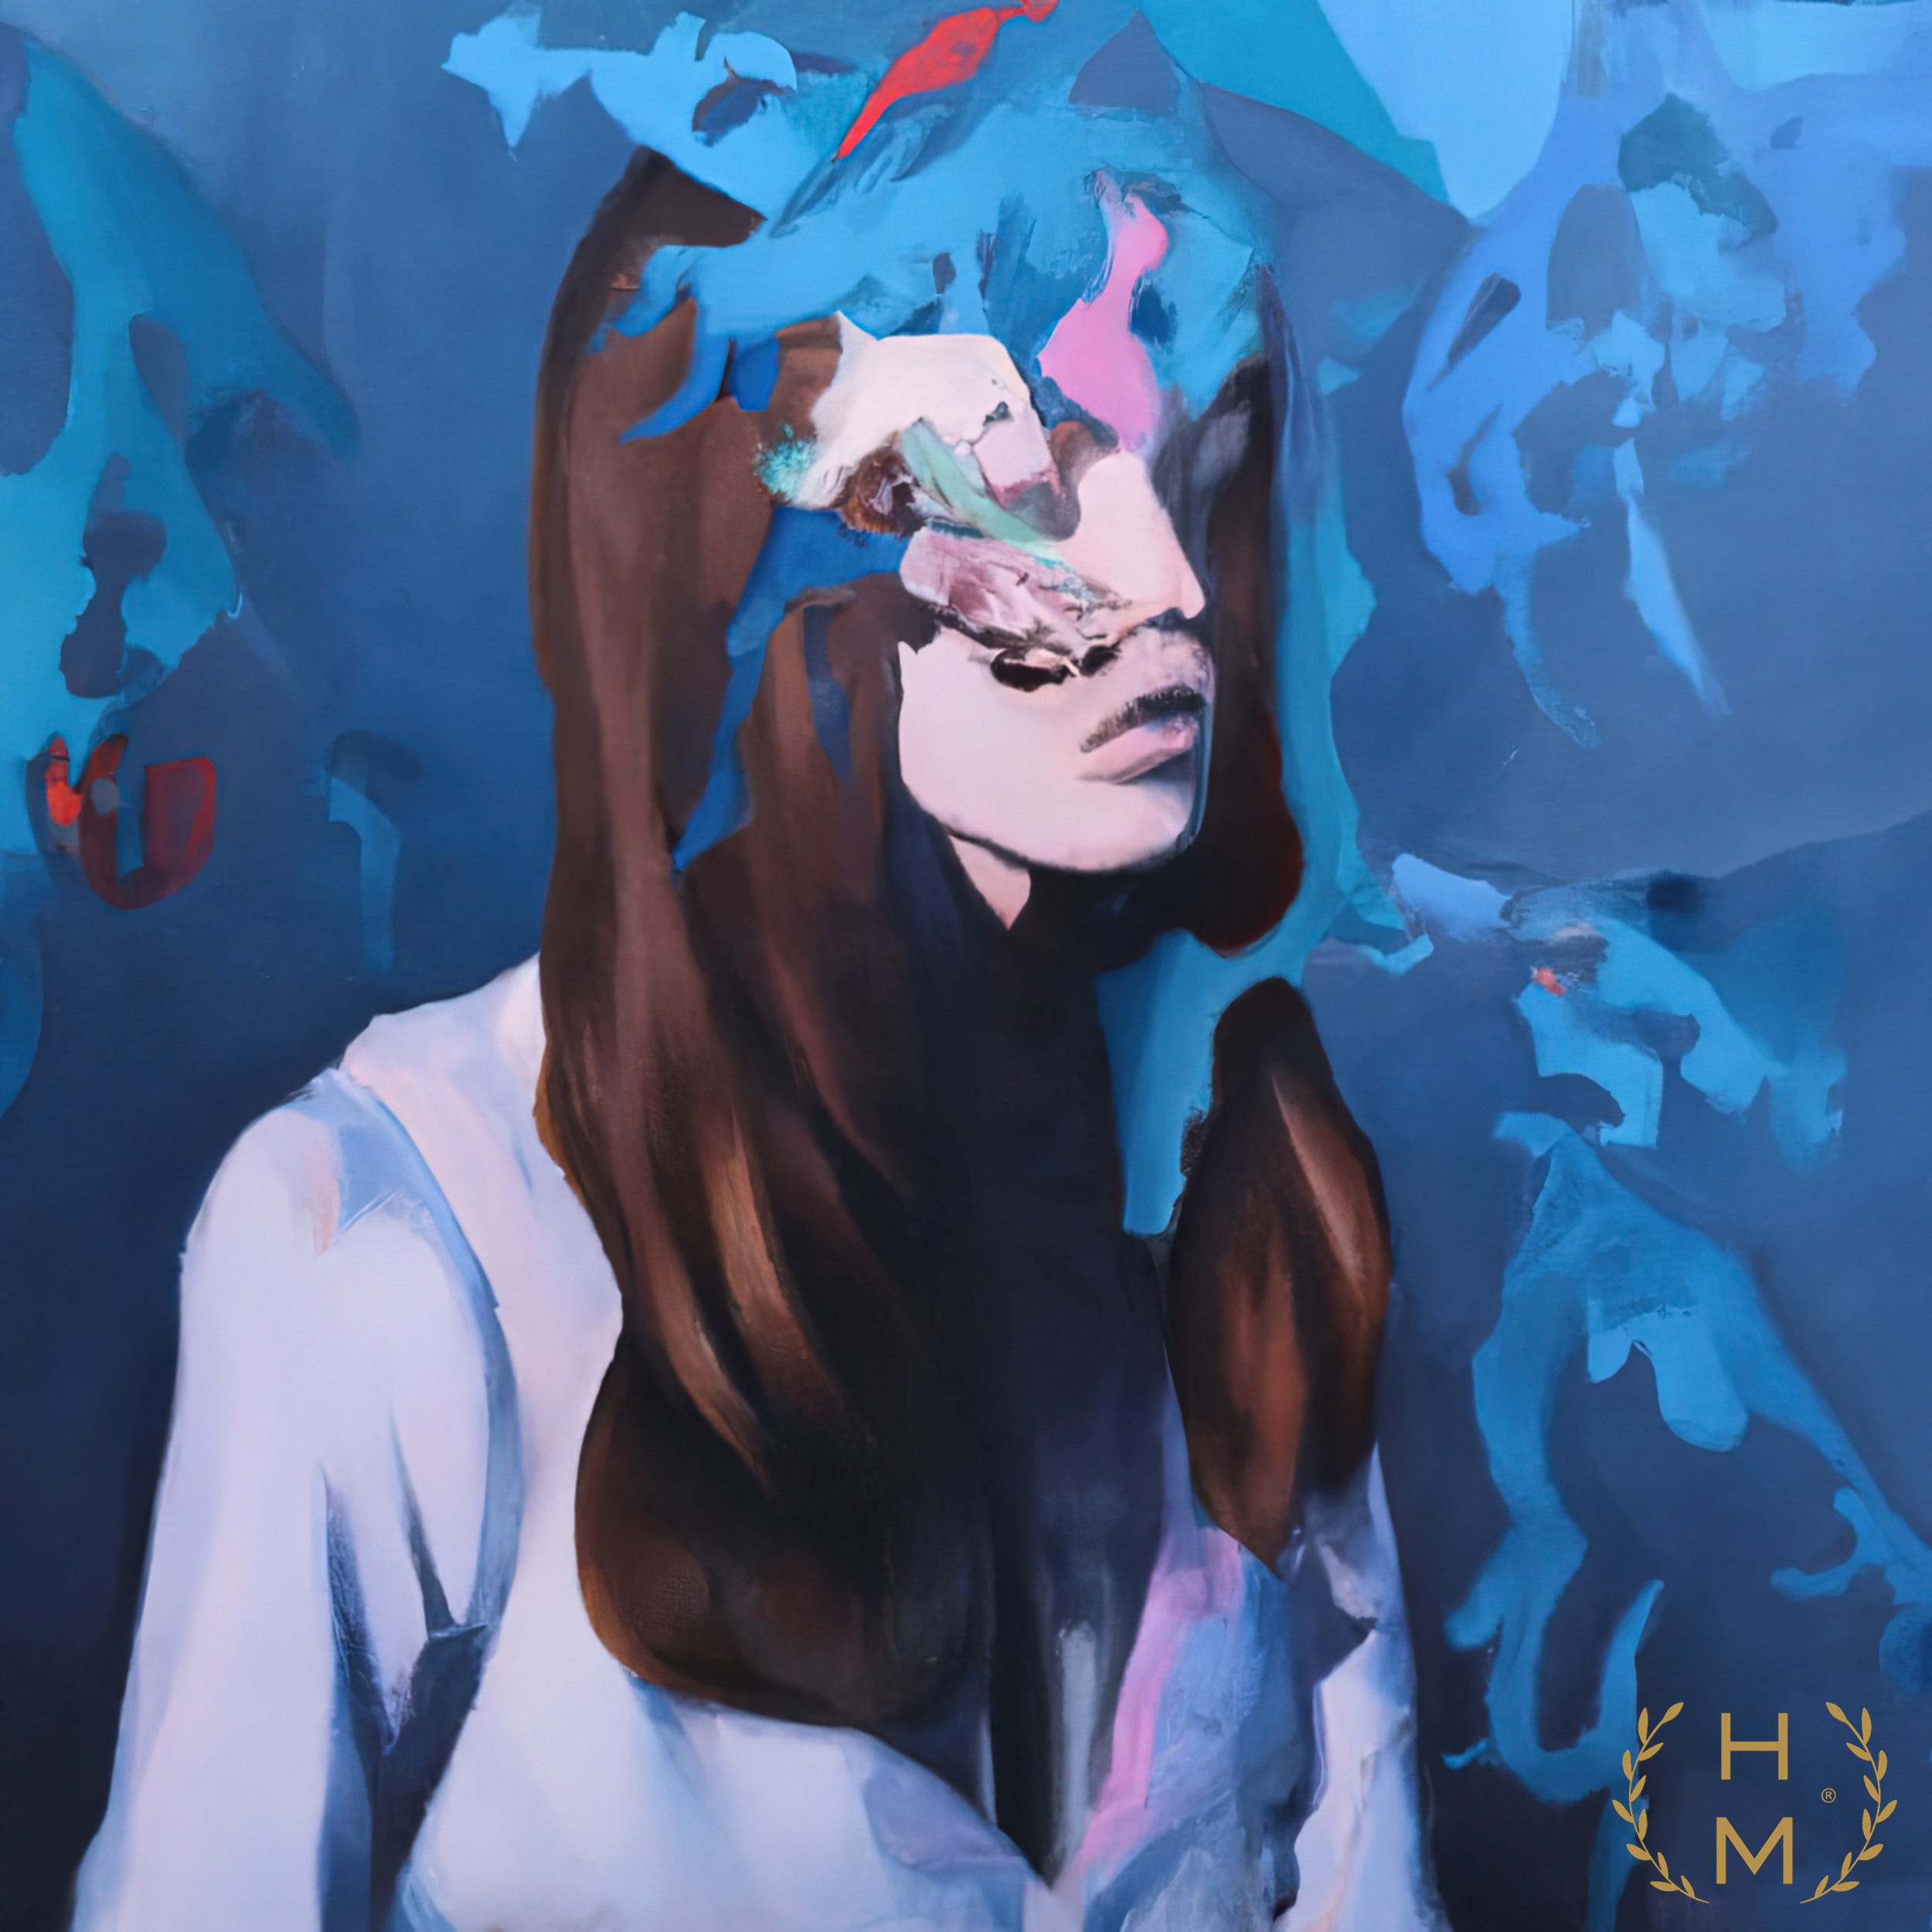
hel mort, hel, mort, helmort, art, contemporary art, contemporaryart, painting, paintings, woman, women, girl, girls, beautiful, style, fashion, digital, abstract, NFT, NFTs, mixed media, oil, oils, mixedmedia, artwork, art gallery, art brand, artbrand, artgallery, abstract painting, acrylic painting, paint, watercolor, art collector, portrait, canvas print, abstract canvas print, colorful canvas print, van gogh, great, cheap, interesting, amazing, ready to hang, impressionism, gesture, electric blue, cg artwork, magenta, visual arts, graphics, fictional character, pattern, graphic design, illustration, artist, modern art, animation, watercolor paint, fun, mural